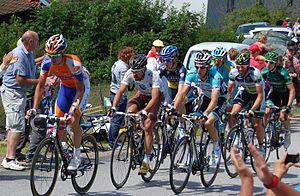
Les 7 échappés de la 7e étape du Tour de France 2012 dans le bas de l'ascension du col de Grosse Pierre
Chris Anker Sørensen est un coureur cycliste danois, professionnel entre 2005 et 2018. Il court avec une licence luxembourgeoise et a longtemps été membre de l'équipe CSC, devenue par la suite Saxo Bank entre autres puis Tinkoff-Saxo. Il compte cinq victoires au niveau professionnel, principalement obtenues à l'issue d'ascension de cols de haute catégorie. Il a notamment remporté des étapes sur le Critérium du Dauphiné libéré en 2008 et sur le Tour d'Italie en 2010. Il devient en 2012 le premier Danois à remporter le Prix de la combativité du Tour de France.
La 7ᵉ étape du Tour de France 2012 s'est déroulée le samedi 7 juillet 2012. Elle part de Tomblaine et arrive à La Planche des Belles Filles, sommet d'une ascension inédite dans le Tour de France. Le Britannique Christopher Froome, de l'équipe Sky, s'y est imposé. Il devance de deux secondes l'Australien Cadel Evans et le leader de Sky Bradley Wiggins, qui s'empare du maillot jaune.